Ice hockey

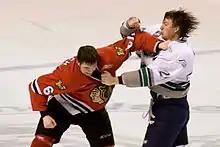
Fighting is prohibited by the rules but is common in North America.

An important defensive tactic is checking—attempting to take the puck from an opponent or to remove the opponent from play. "Stick checking", "sweep checking", and "poke checking" are legal uses of the stick to obtain possession of the puck. The "neutral zone trap" is designed to isolate the puck carrier in the neutral zone preventing him from entering the offensive zone. "Body checking" is using one's shoulder or hip to strike an opponent who has the puck or who is the last to have touched it (the last person to have touched the puck is still legally "in possession" of it, although a penalty is generally called if he is checked more than two seconds after his last touch). Body checking is also a penalty in certain leagues in order to reduce the chance of injury to players. Often the term checking is used to refer to body checking, with its true definition generally only propagated among fans of the game.